Medieval art

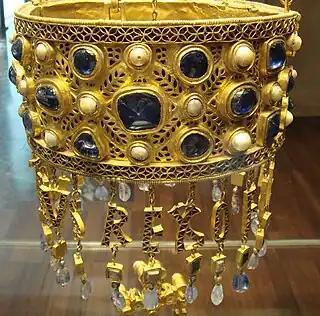
Detail of a votive crown from Visigothic Spain, before 672. Part of the Treasure of Guarrazar.

Islamic rulers controlled at various points Sicily (Emirate of Sicily) and most of the Iberian Peninsula (Al-Andalus), thus also ruling Christian populations. The Christian Crusaders equally ruled Islamic populations. Crusader art is mainly a hybrid of Catholic and Byzantine styles, with little Islamic influence, but the Mozarabic art of Christians in Al Andaluz seems to show considerable influence from Islamic art, though the results are little like contemporary Islamic works. Islamic influence can also be traced in the mainstream of Western medieval art, for example in the Romanesque portal at Moissac in southern France, where it shows in both decorative elements, like the scalloped edges to the doorway, the circular decorations on the lintel above, and also in having "Christ in Majesty" surrounded by musicians, which was to become a common feature of Western heavenly scenes, and probably derives from images of Islamic kings on their diwan. Calligraphy, ornament and the decorative arts generally were more important than in the West.